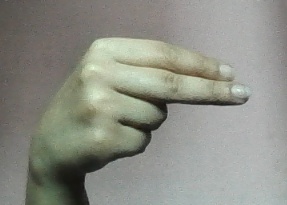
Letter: ain